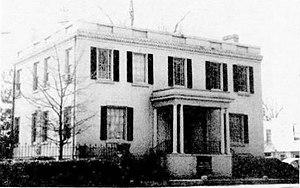
Amanda America Dickson, née le 20 ou 21 novembre 1849, et morte le 11 juin ou 11 juillet 1893, est une socialite mulâtre en Géorgie. Née en esclavage, elle est l'enfant de David Dickson, propriétaire de plantation, et de Julia Frances Lewis Dickson, l'une de ses esclaves. Quand il a 40 ans, David Dickson viole Julia Dickson, 12 ans, et elle donne ensuite naissance à Amanda America Dickson quand elle a 13 ans. Elizabeth Sholars Dickson, sa grand-mère blanche et propriétaire, l'élève et elle bénéficie d'une vie privilégiée loin des dures réalités de l'esclavage. Elle devient l'une des femmes afro-américaines les plus riches du XIXᵉ siècle après la mort de son père en 1885, date à laquelle elle hérite de son patrimoine, qui comprend 17 000 acres de terre dans le Comté de Hancock et le Comté de Washington en Géorgie.